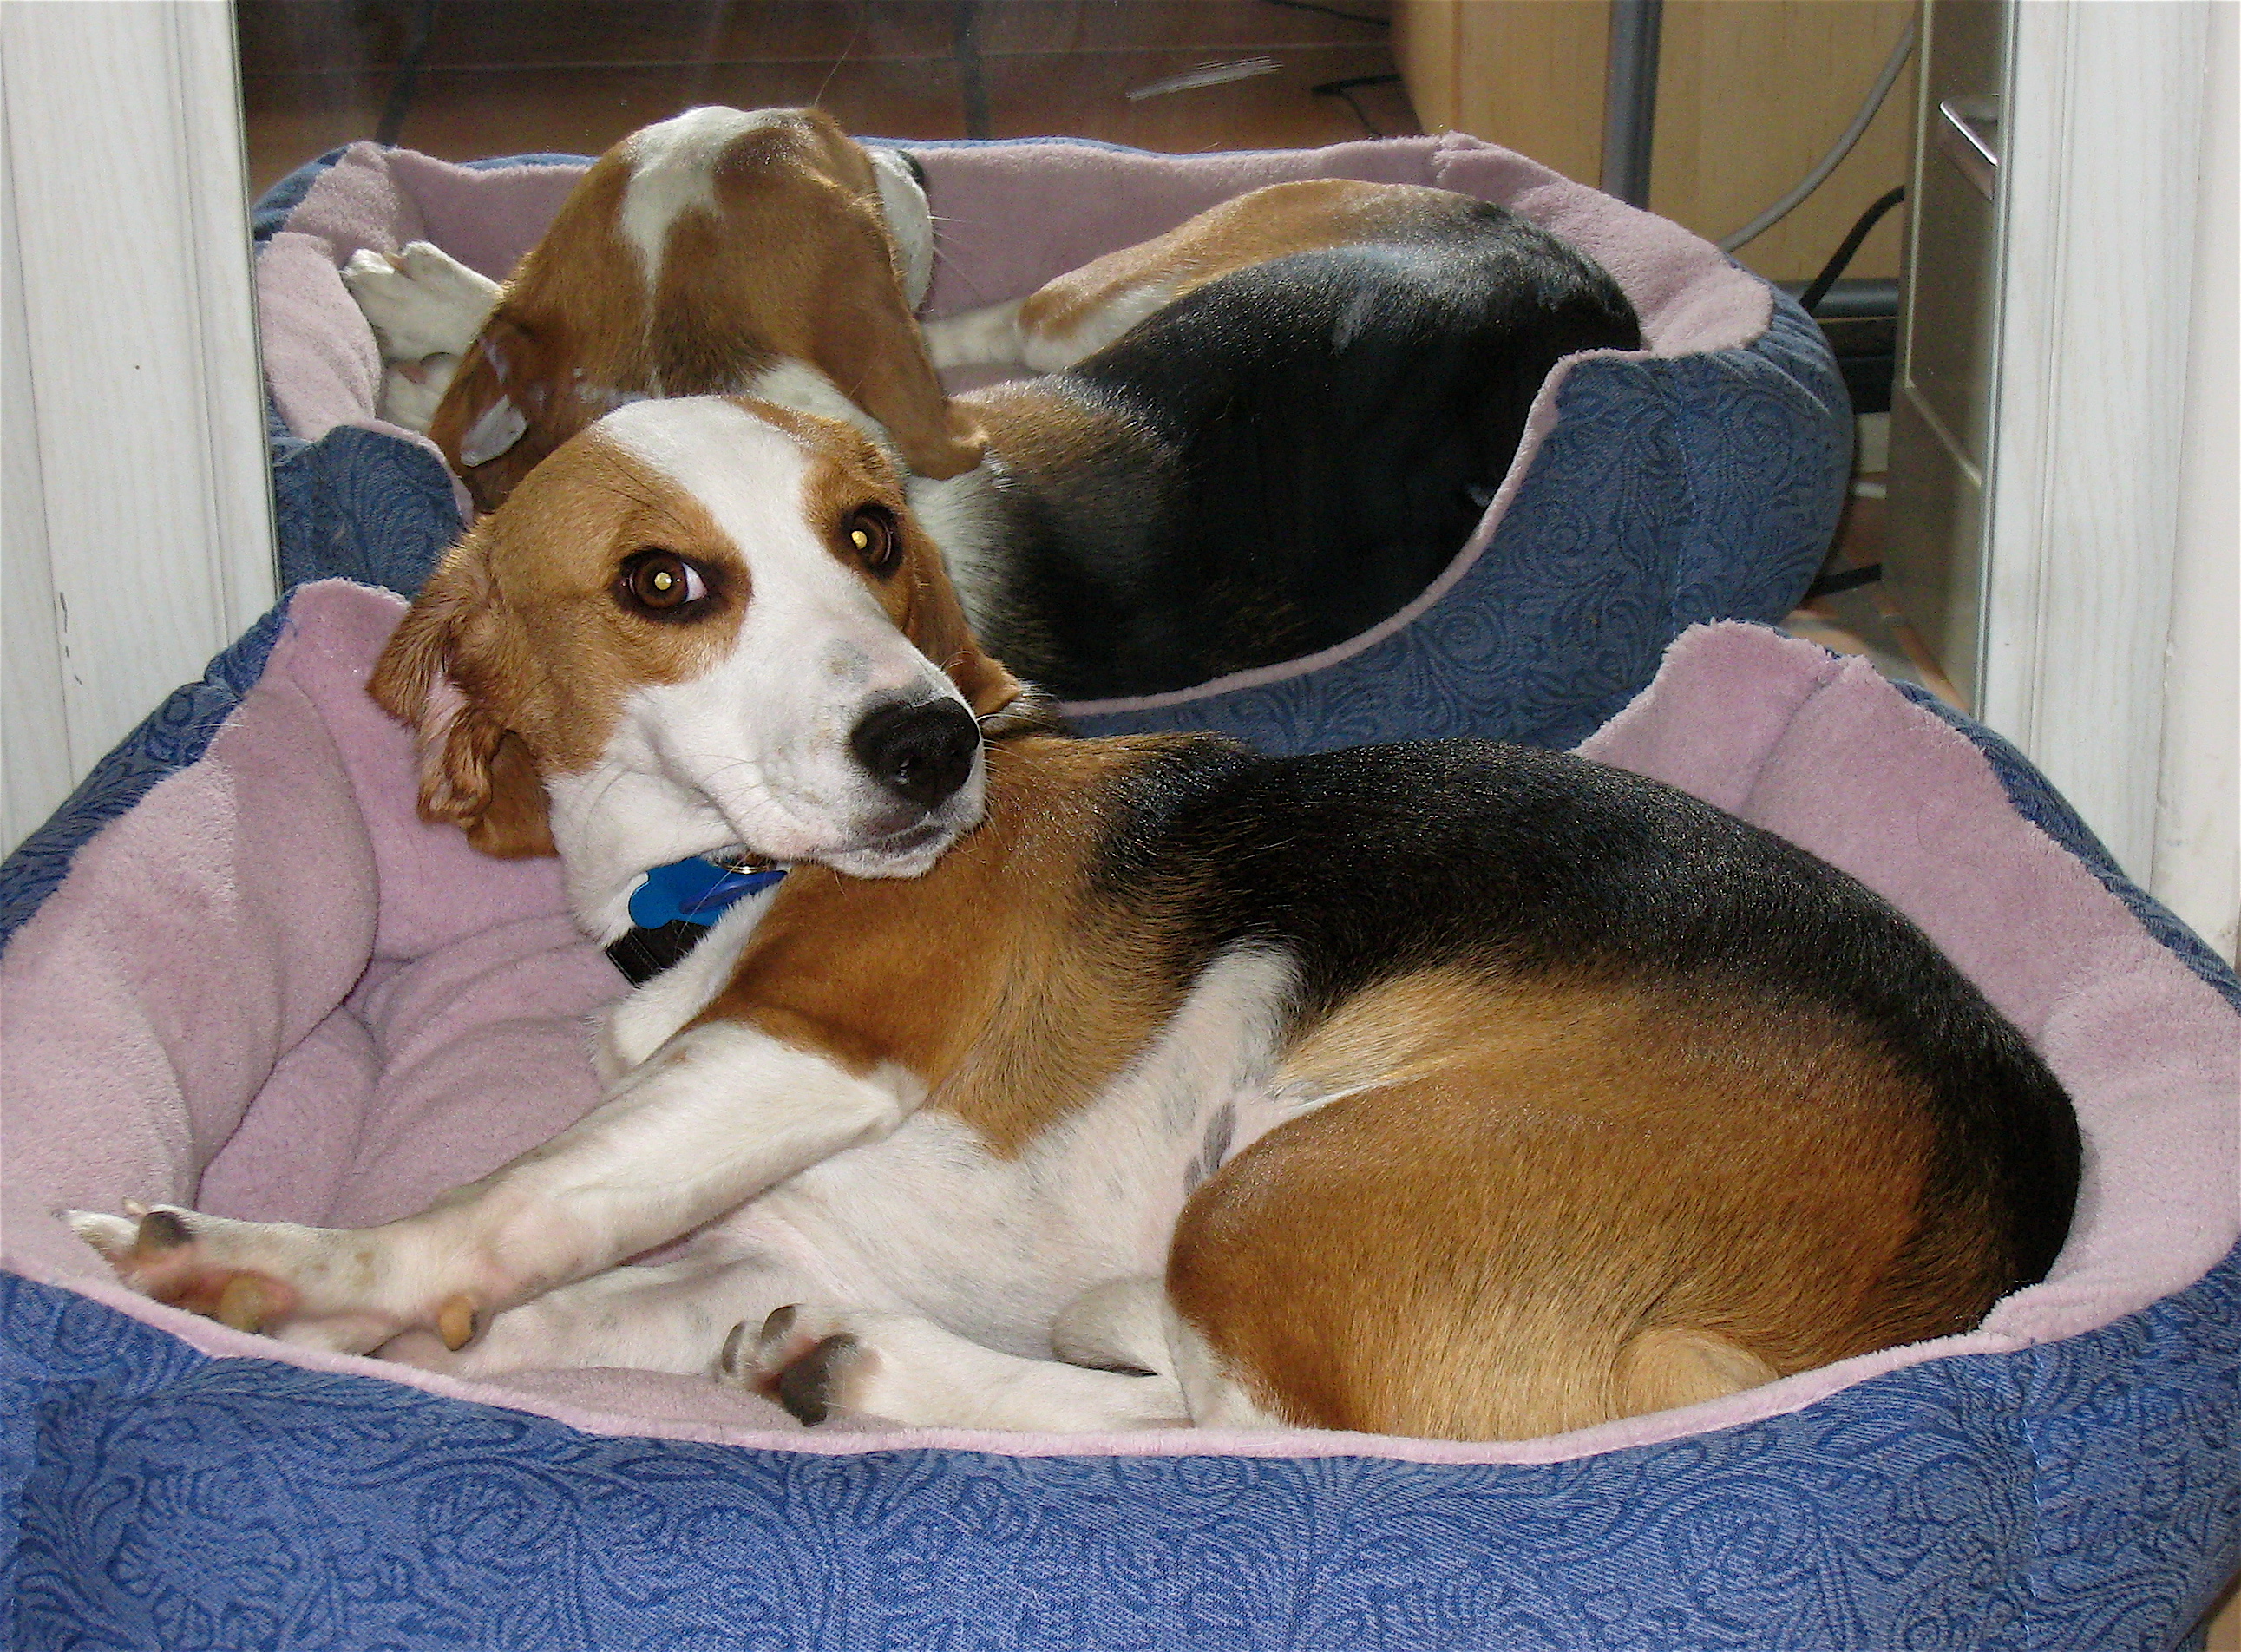
puppy, dog, mammal, hound, vertebrate, beagle, fresa, animal shelter, dog like mammal, american foxhound